Jock Lawrie

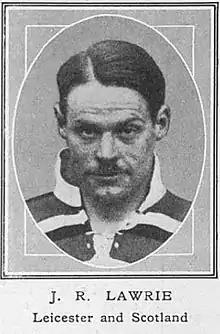
Jock Lawrie in 1925 magazine portrait

John Ruthven Lawrie (11 September 1900 – 7 July 1981) was a rugby union flanker who played 11 times for Scotland between 1922 and 1924. He played his club rugby for Leicester Tigers and Melrose.